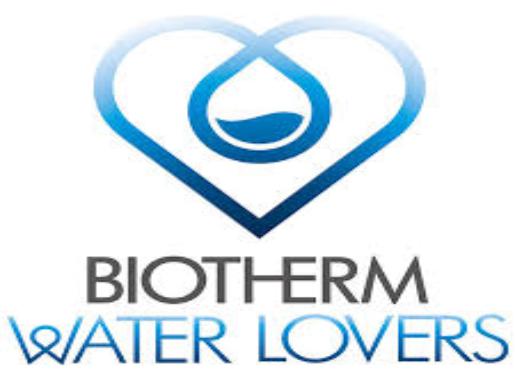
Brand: Biotherm
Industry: Necessities